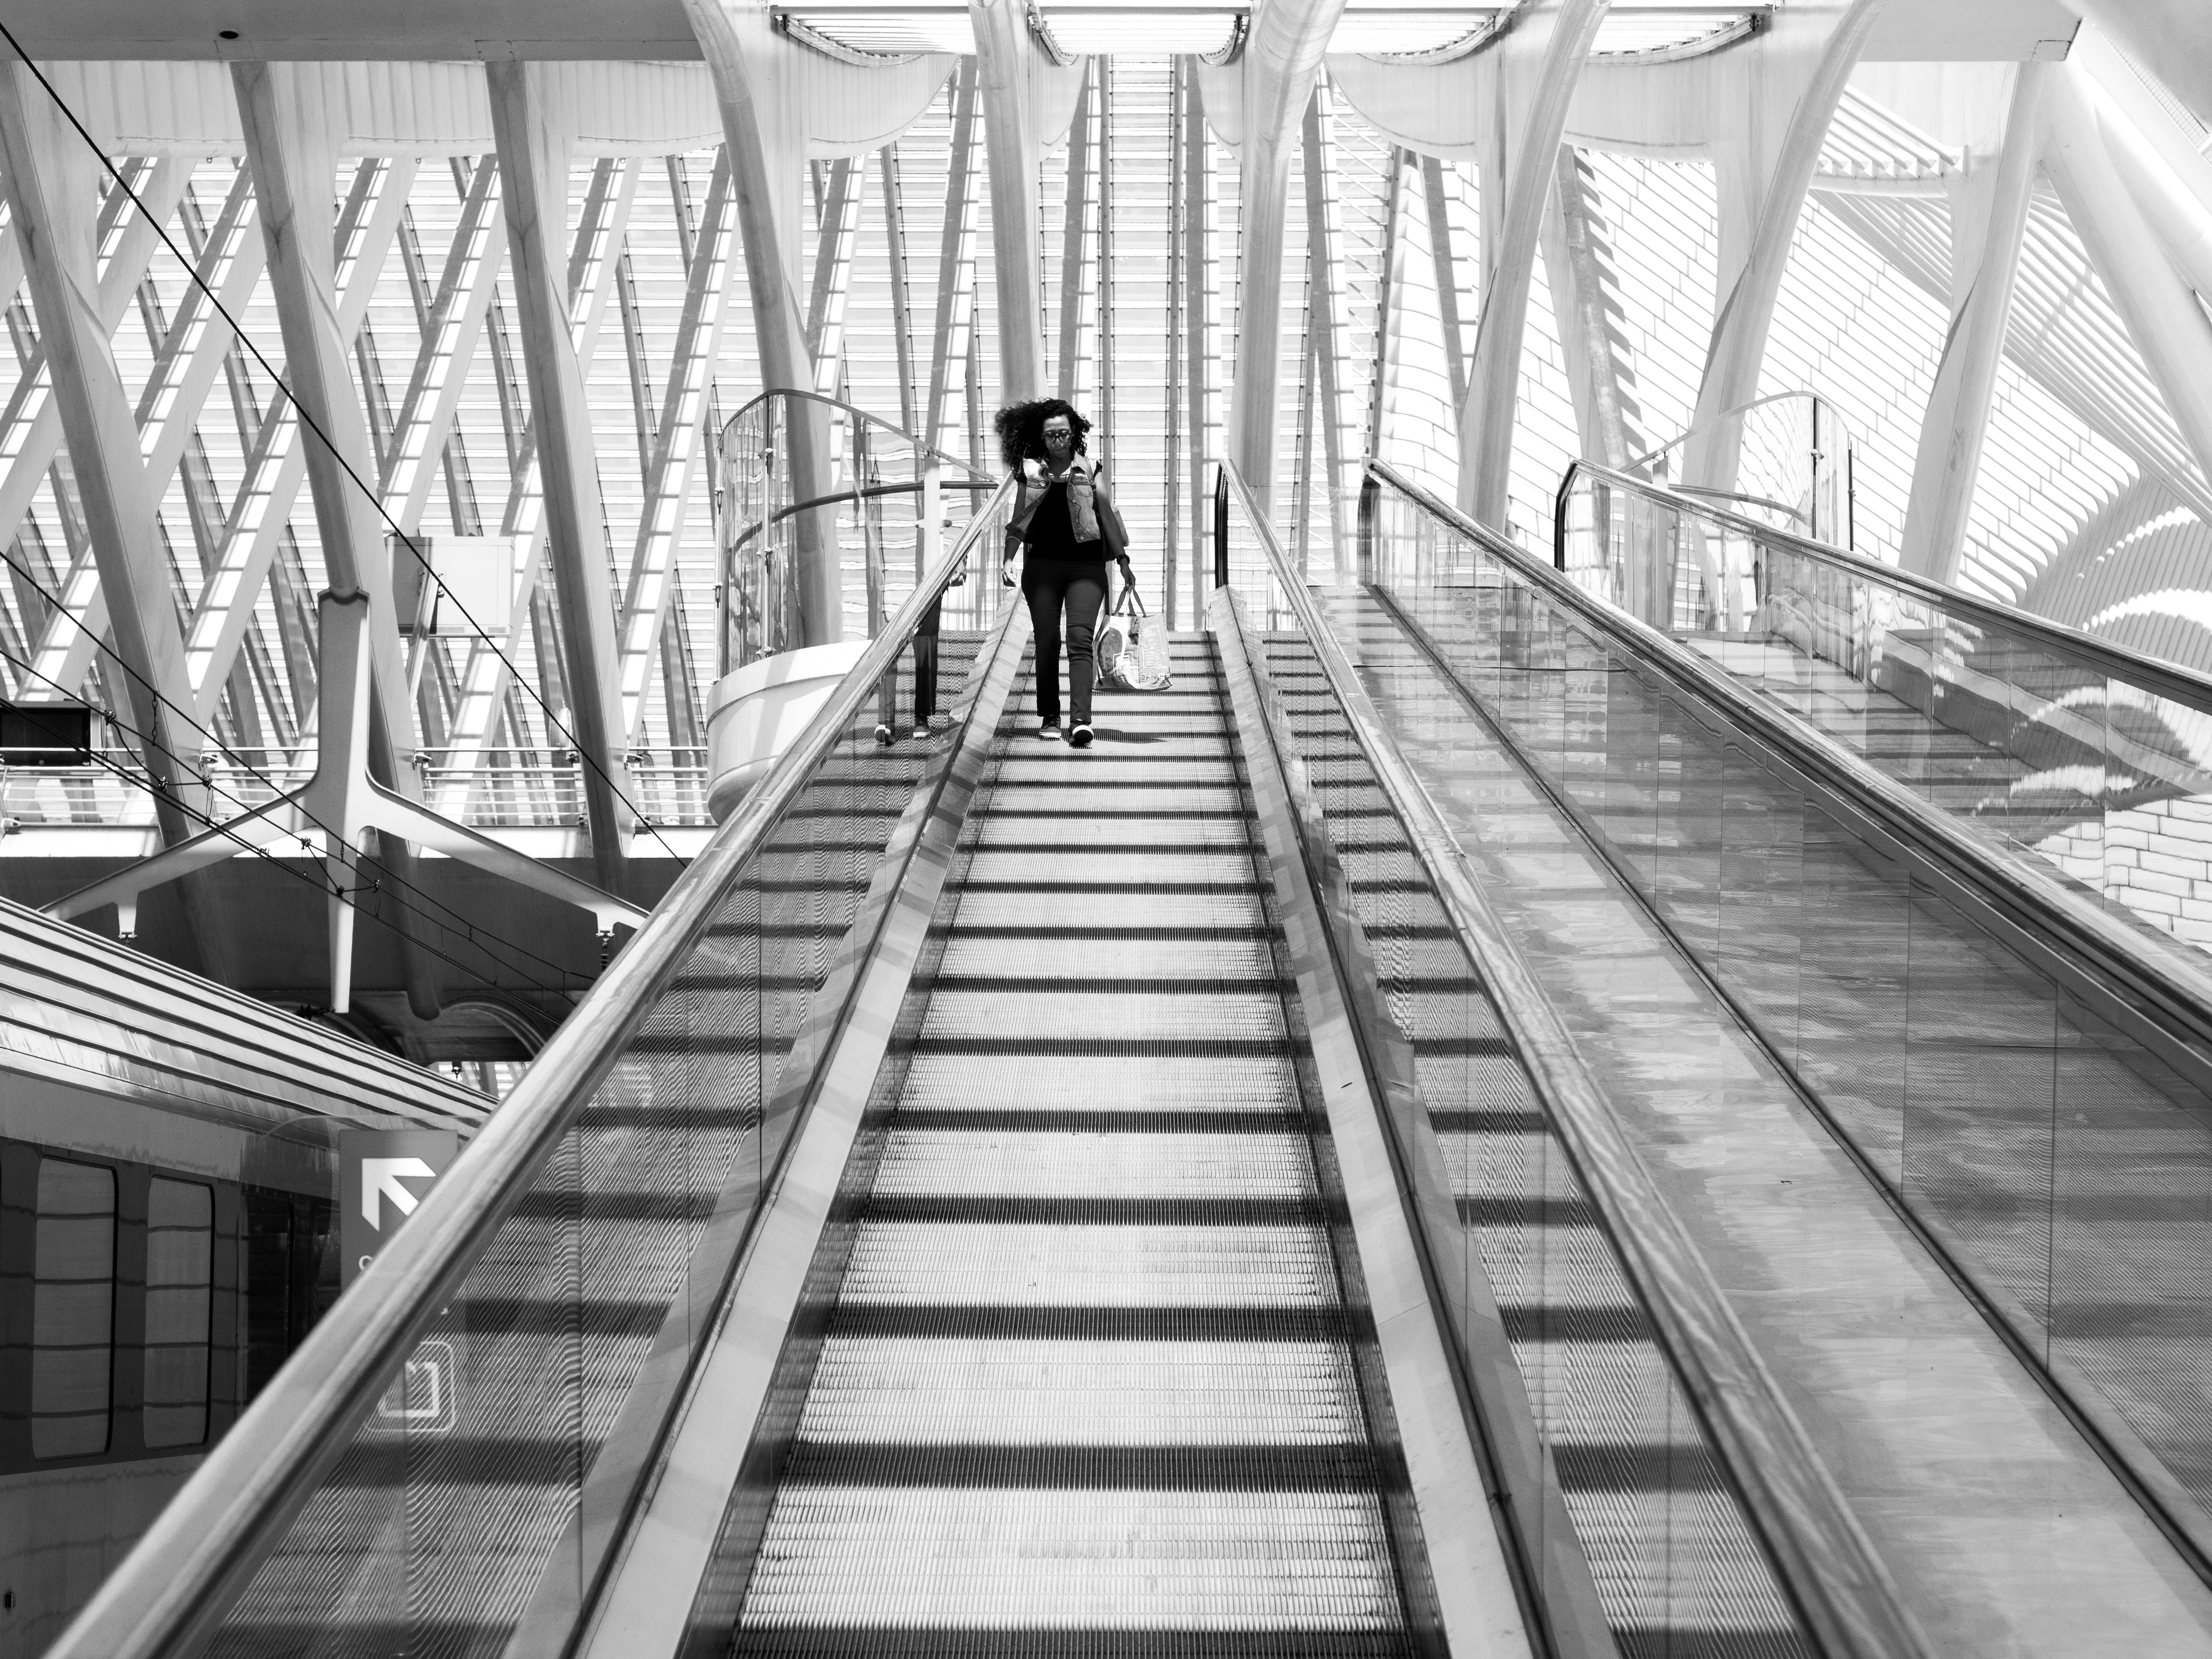
black and white, track, street, escalator, transport, line, monochrome, public transport, streetphotography, bw, candid, symmetry, sw, strassenfotografie, calatrava, liege, monochrome photography